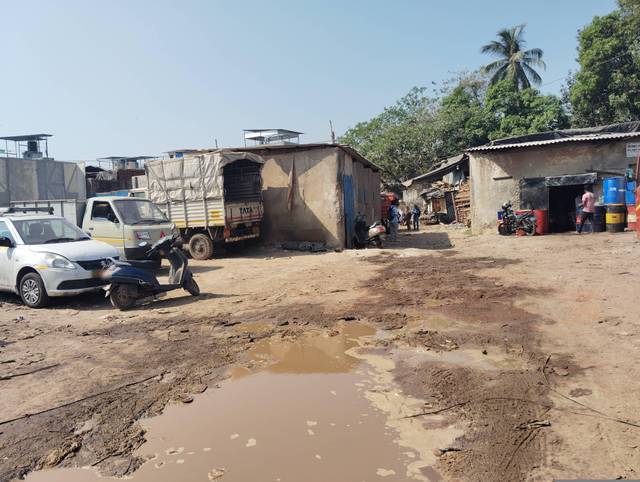
Region: India
Coordinates: 19.079, 72.874